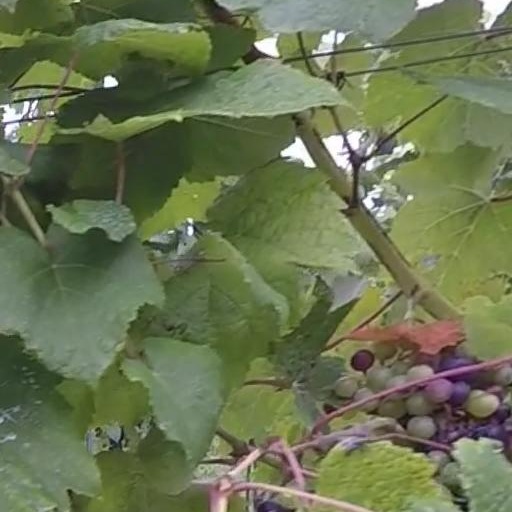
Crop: grape